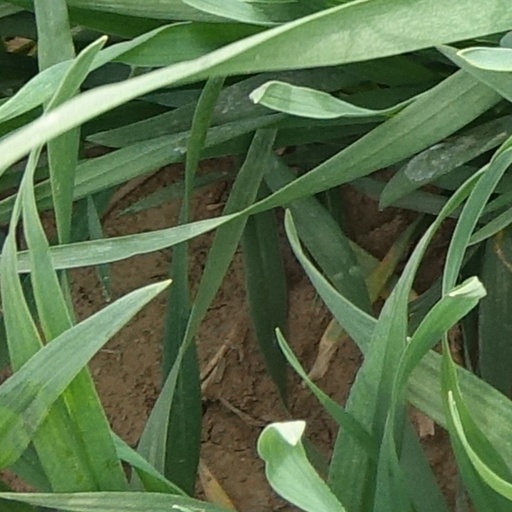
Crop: wheat